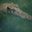
Label: crocodile